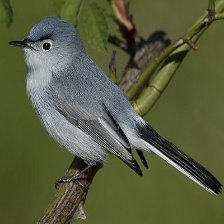
Species: BLUE GRAY GNATCATCHER
Scientific name: POLIOPTILA CAERULEA